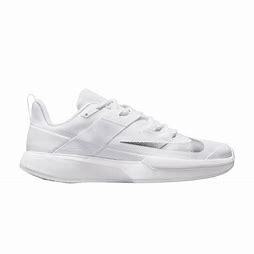
Brand: Nike
Model: Court Vapor Lite